Gramathu Athiyayam

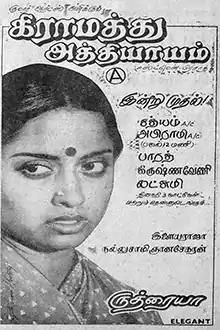
Theatrical release poster

Gramathu Athiyayam is a 1980 Indian Tamil-language film directed by C. Rudraiah. The film stars Nandakumar, Sundar and Swarnalatha. It was released on 19 September 1980.